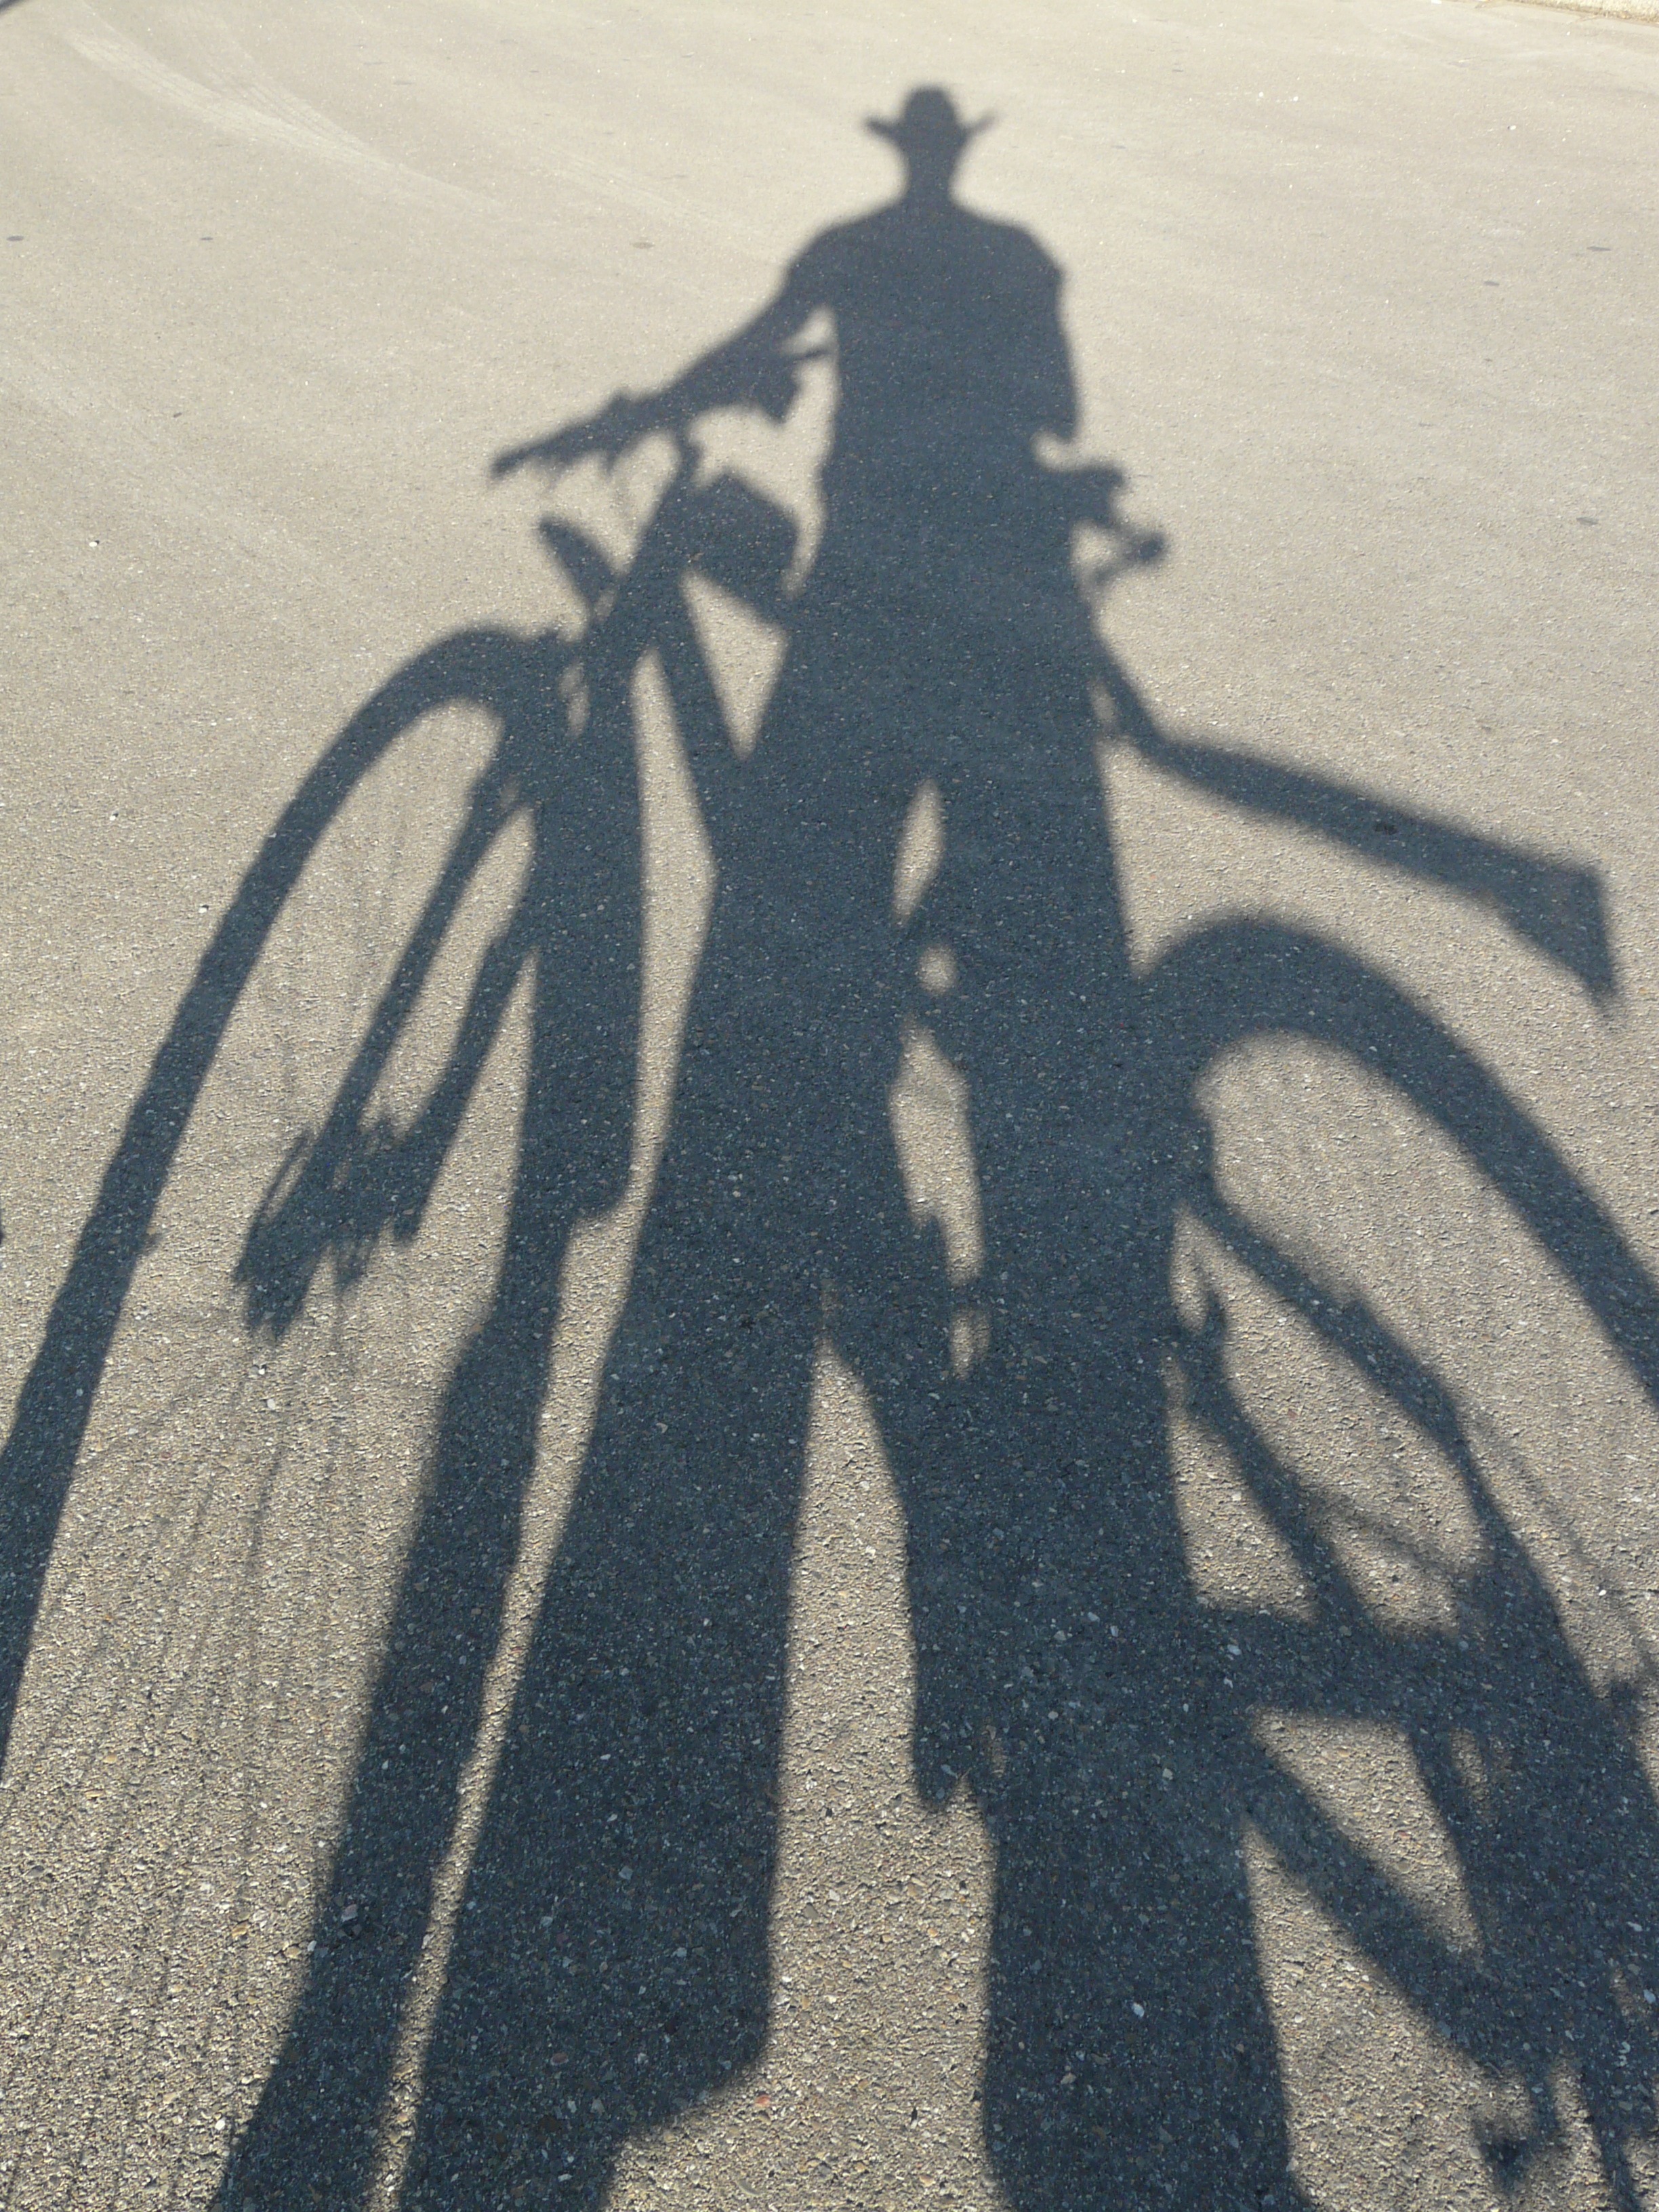
sand, person, light, road, bike, asphalt, line, shadow, human, black, lane, cowboy, shape, shadow play, hispanic, road surface